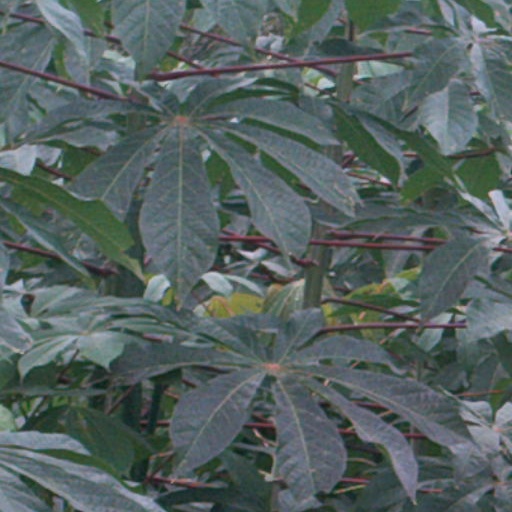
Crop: cassava